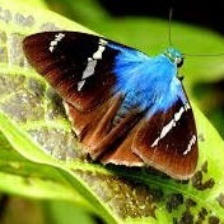
Species: TWO BARRED FLASHER